PT-76

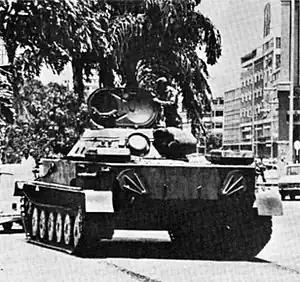
A Cuban PT-76 in Luanda during the Angolan Civil War, 1976.

The PT-76 was involved in a landmark incident in armored warfare, in being the first victim of the BGM-71 TOW anti-tank missile.